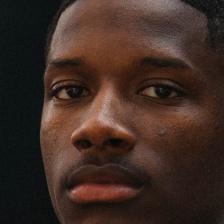
Label: faces